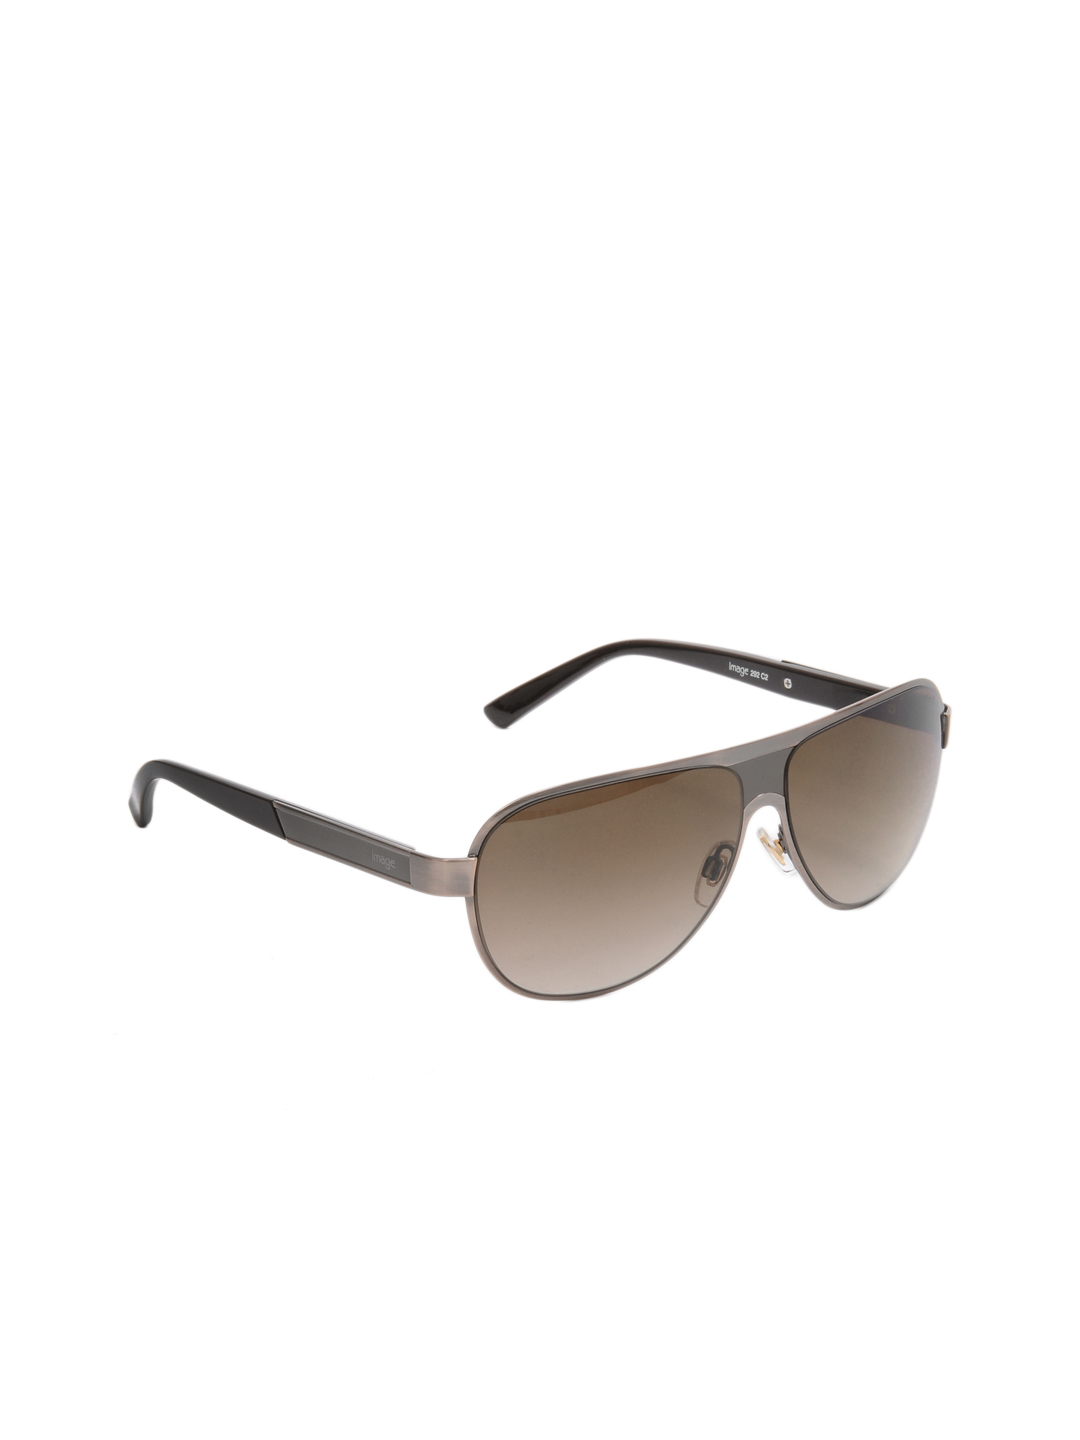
Image Men Sunglasses
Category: Accessories / Eyewear / Sunglasses
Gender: Men
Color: Brown
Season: Winter 2016
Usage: Casual